Eliza Ann Jewett Property (18 East Jones Street)

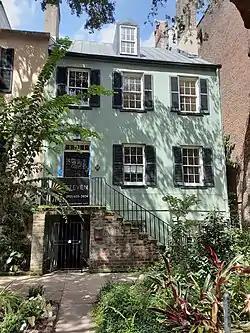
The building in 2021

The Eliza Ann Jewett Property is a home in Savannah, Georgia, United States. It is located at 18 East Jones Street and was constructed in 1847.